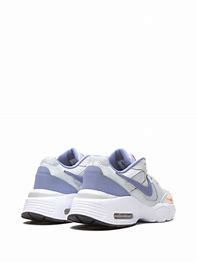
Brand: Nike
Model: Air Max Fusion